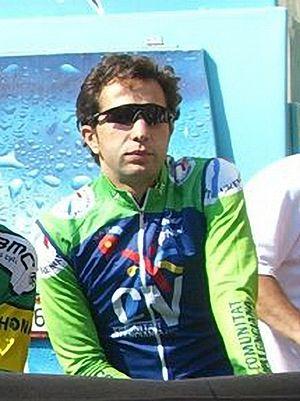
David Blanco Rodríguez est un coureur cycliste espagnol né le 3 mars 1975 en Suisse et résident à Saint-Jacques-de-Compostelle. Il est membre depuis 2012 de l'équipe Carmim-Prio. Il est reconnu pour avoir remporté cinq éditions du Tour du Portugal, ce qui en fait le recordman de succès sur l'épreuve.